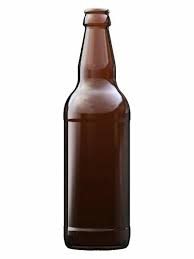
Waste category: glass